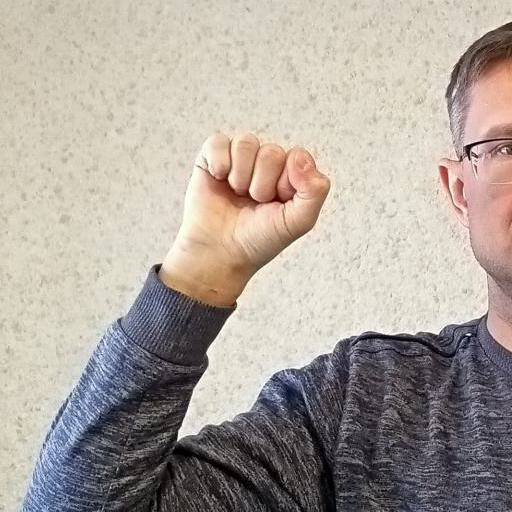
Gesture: fist